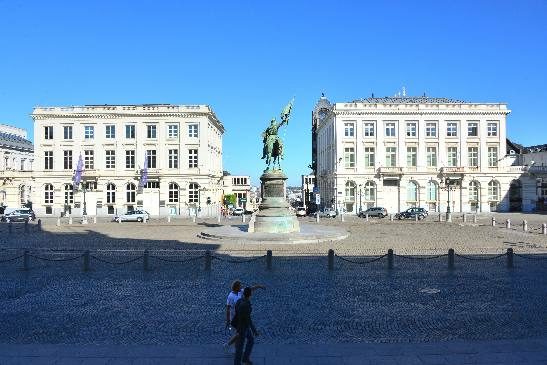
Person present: No